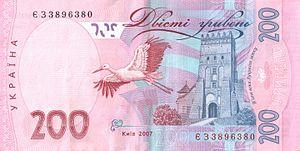
La hryvnia est la devise monétaire de l’Ukraine depuis le 2 septembre 1996, date à laquelle elle a remplacé le karbovanets ukrainien au taux d'une hryvnia pour 100 000 karbovantsiv. La hryvnia se subdivise en 100 kopecks.